The DNAgents

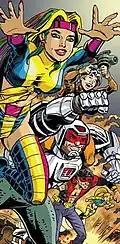
The DNAgents by Will Meugniot

Both Marvel Comics and DC Comics expressed interest in publishing "The DNAgents", but Evanier and Meugniot decided against signing with them because they would have had to give up the TV and merchandising rights, and since both had extensive backgrounds and contacts in the television industry, they were confident that they would be able to sell DNAgents as a TV series without help from a publisher. Mike Friedrich served as an agent for Evanier and Meugniot, submitting "The DNAgents" to five different publishers. When all five offered to publish it, they decided on large independent publisher Eclipse Comics for the amount of creative freedom they were ready to allow and for their strong plan for promoting the series.